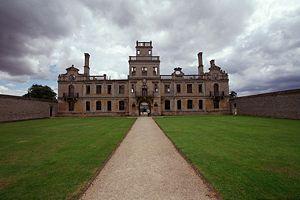
Mansfield Park ou Lettres de Mansfield Park au Québec est un film britannique adapté du roman Mansfield Park de Jane Austen, écrit et réalisé par Patricia Rozema en 1999. Le film a été tourné en grande partie à Kirby Hall, dans le Northamptonshire. Il a été présenté en avant première au festival du film de Montréal sous le titre Lettres de Mansfield Park, et distribué au Royaume-Uni en 2001. Il n'est pas sorti en France, ni en Suisse romande, seulement en Suisse alémanique.
Cette liste des musées du Northamptonshire, Angleterre contient des musées qui sont définis dans ce contexte comme des institutions qui recueillent et soignent des objets d'intérêt culturel, artistique, scientifique ou historique. leurs collections ou expositions connexes disponibles pour la consultation publique. Sont également inclus les galeries d'art à but non lucratif et les galeries d'art universitaires. Les musées virtuels ne sont pas inclus.